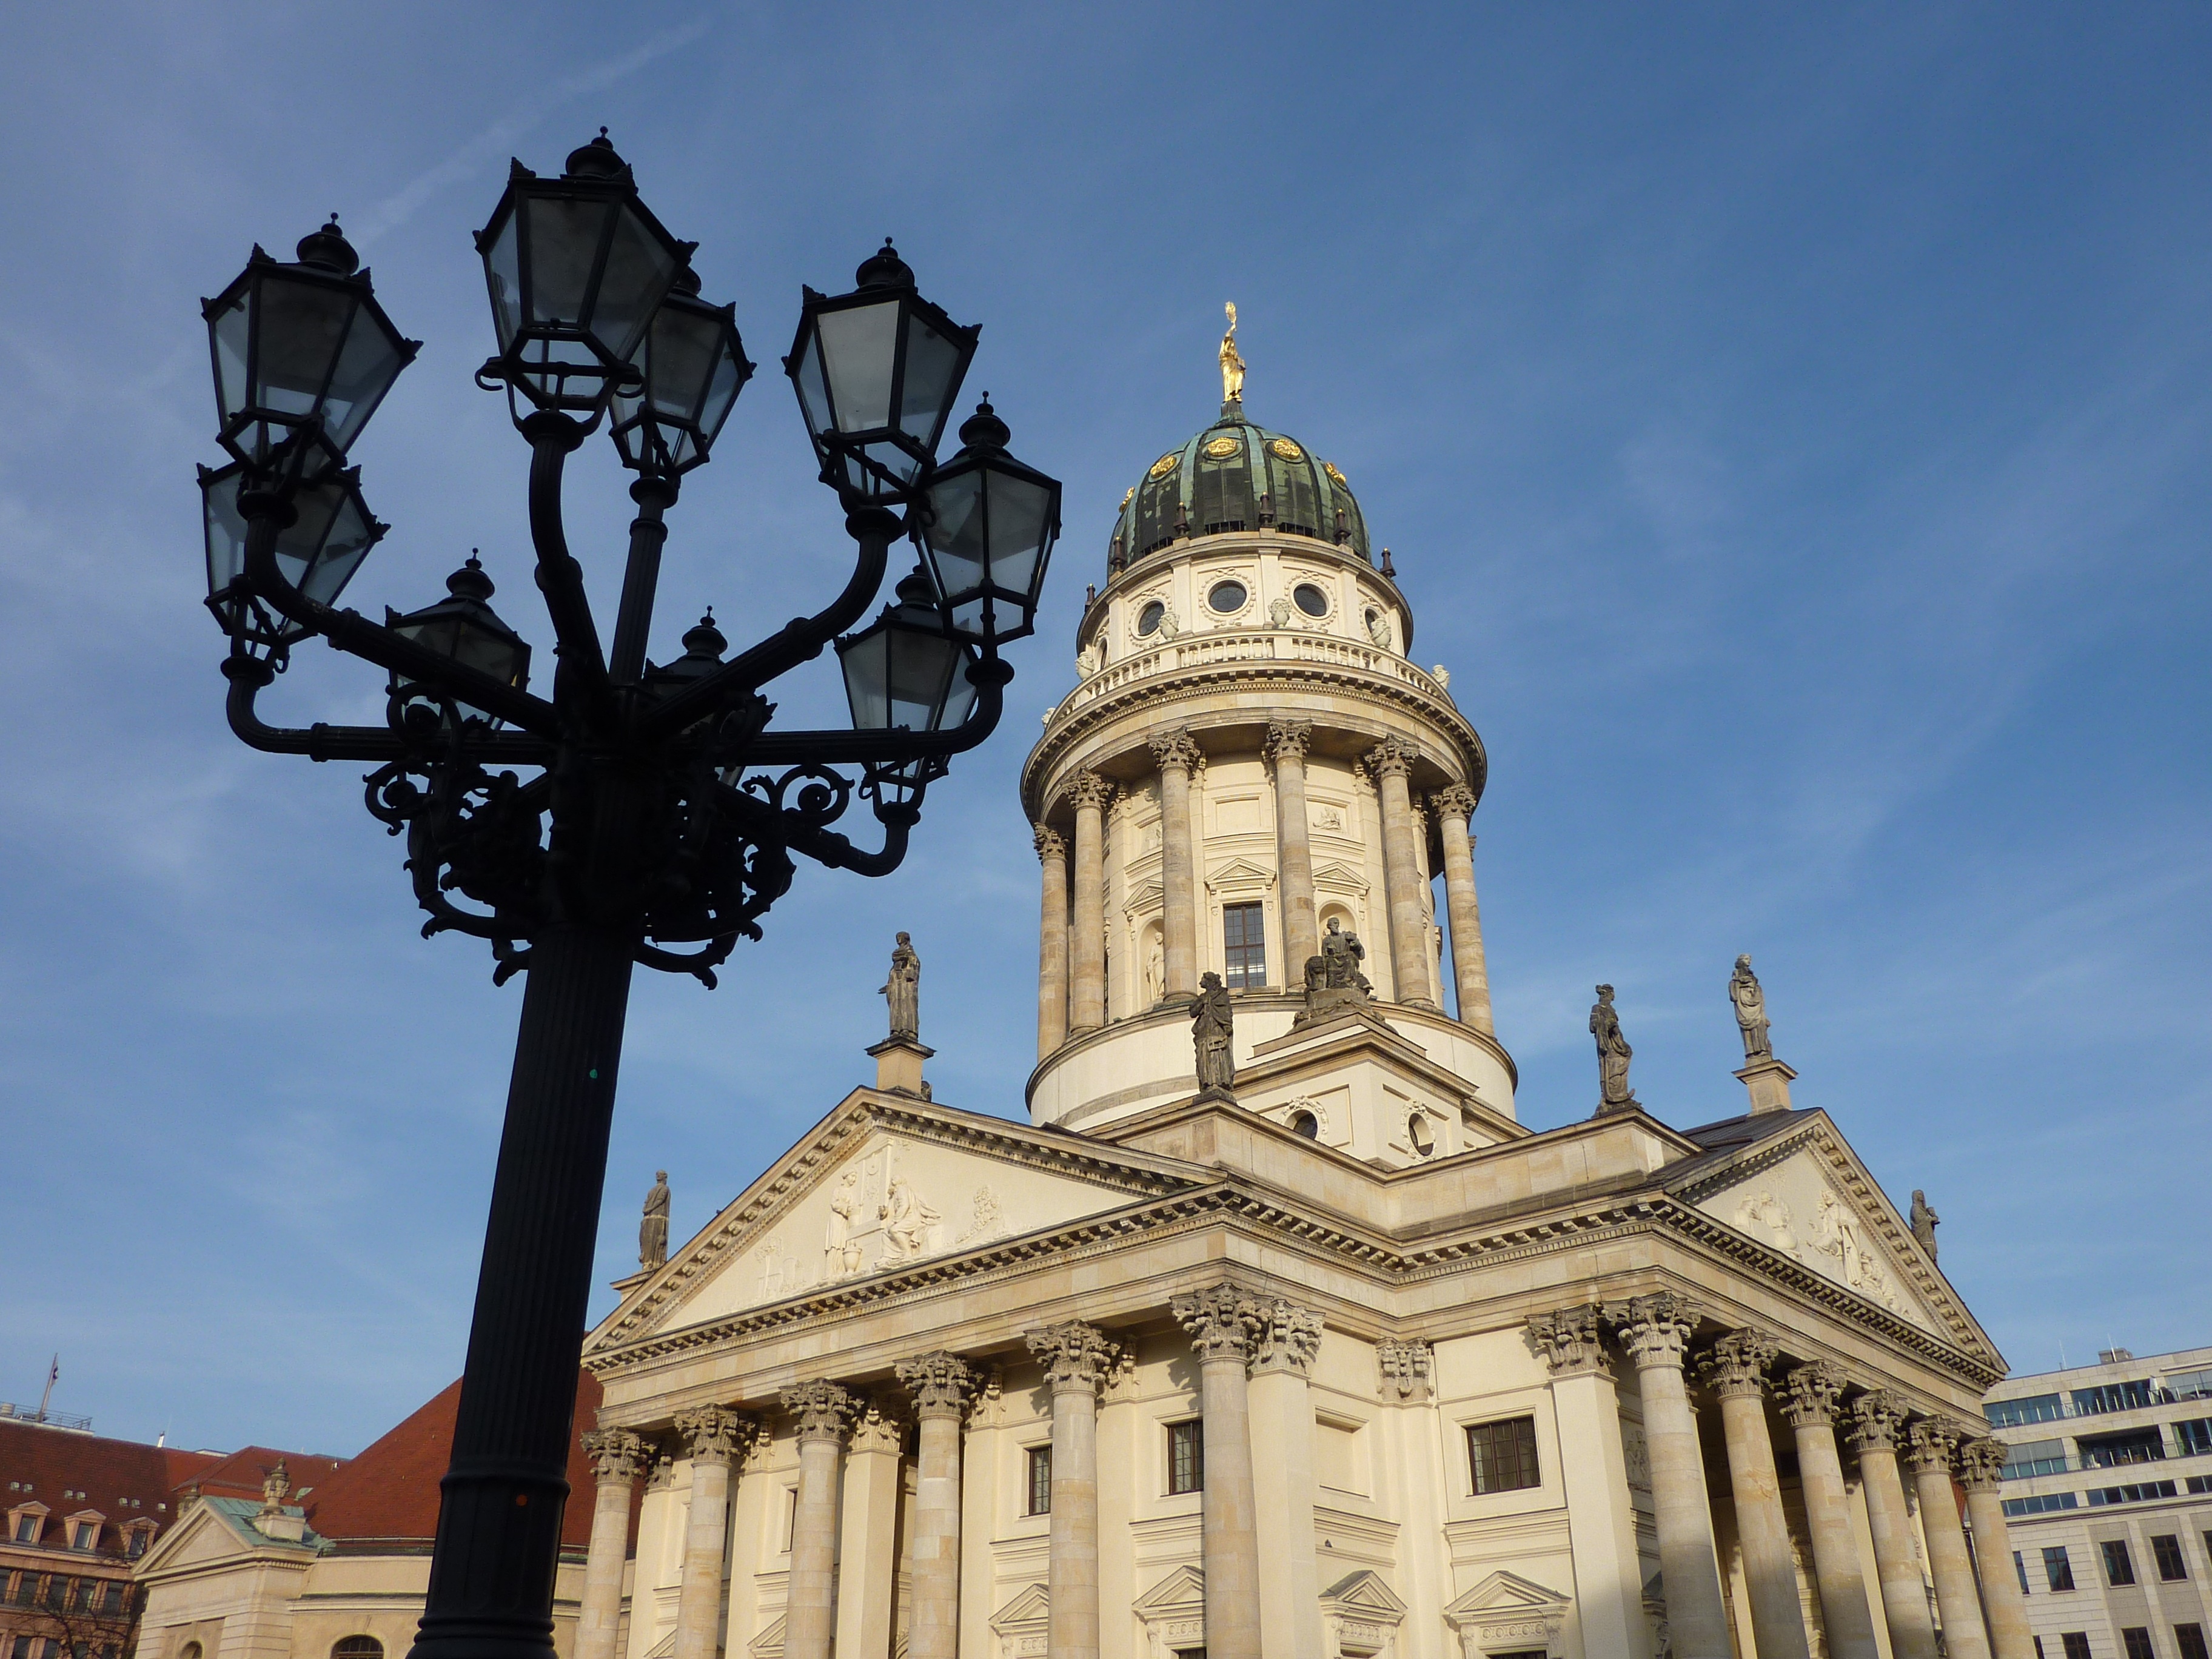
architecture, window, building, old, home, stone, landmark, facade, church, cathedral, old building, place of worship, spire, steeple, berlin, basilica, dome, historically, gendarmenmarkt, historic site